Pleasant View, Utah

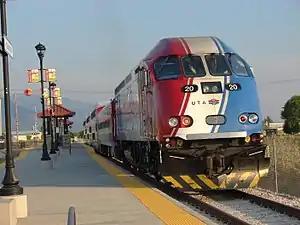
The "FrontRunner" at Pleasant View station, July 2014

The area became a popular tourist stop because of the natural hot springs located in its north western corner that lies adjacent to Box Elder County. The Utah Hot Springs Resort was created at the site in the 1880s. During its peak, the facility offered visitors bathing and swimming pools, a hotel with 40 rooms, a dance hall, and a saloon where a mug of beer could be bought for five cents. The facility no longer exists.